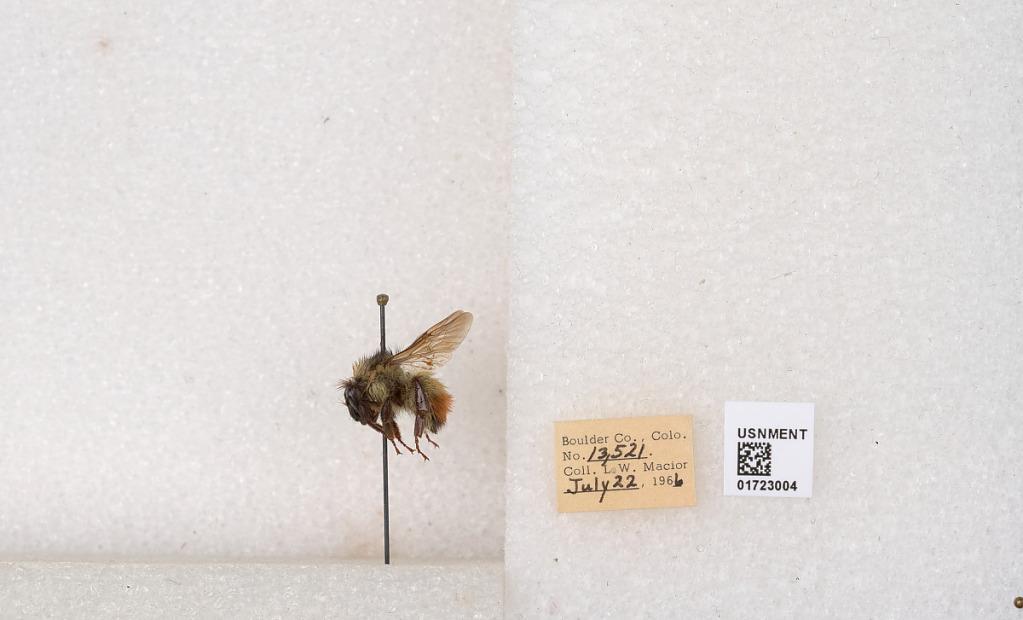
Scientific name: Bombus flavifrons Cresson
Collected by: L. Macior
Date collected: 1966-7-22
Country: United States
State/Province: Colorado
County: Boulder
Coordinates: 40.0925, -105.358